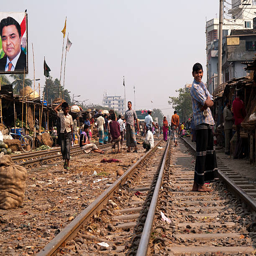
earning a living in slums